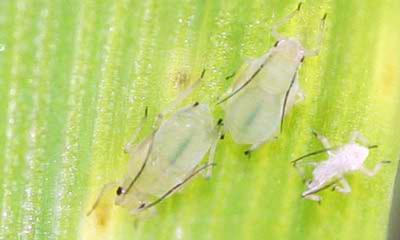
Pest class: greenbug